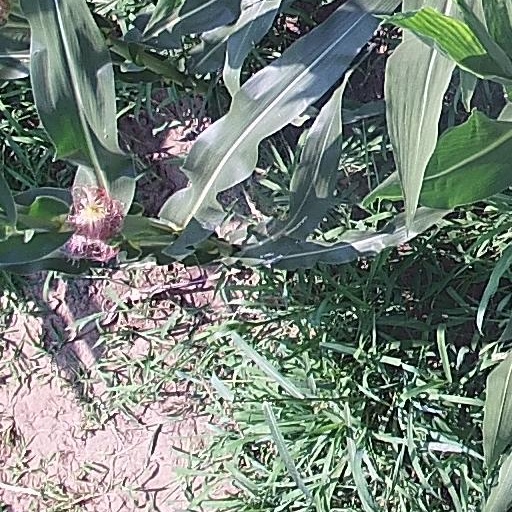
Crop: maize; corn